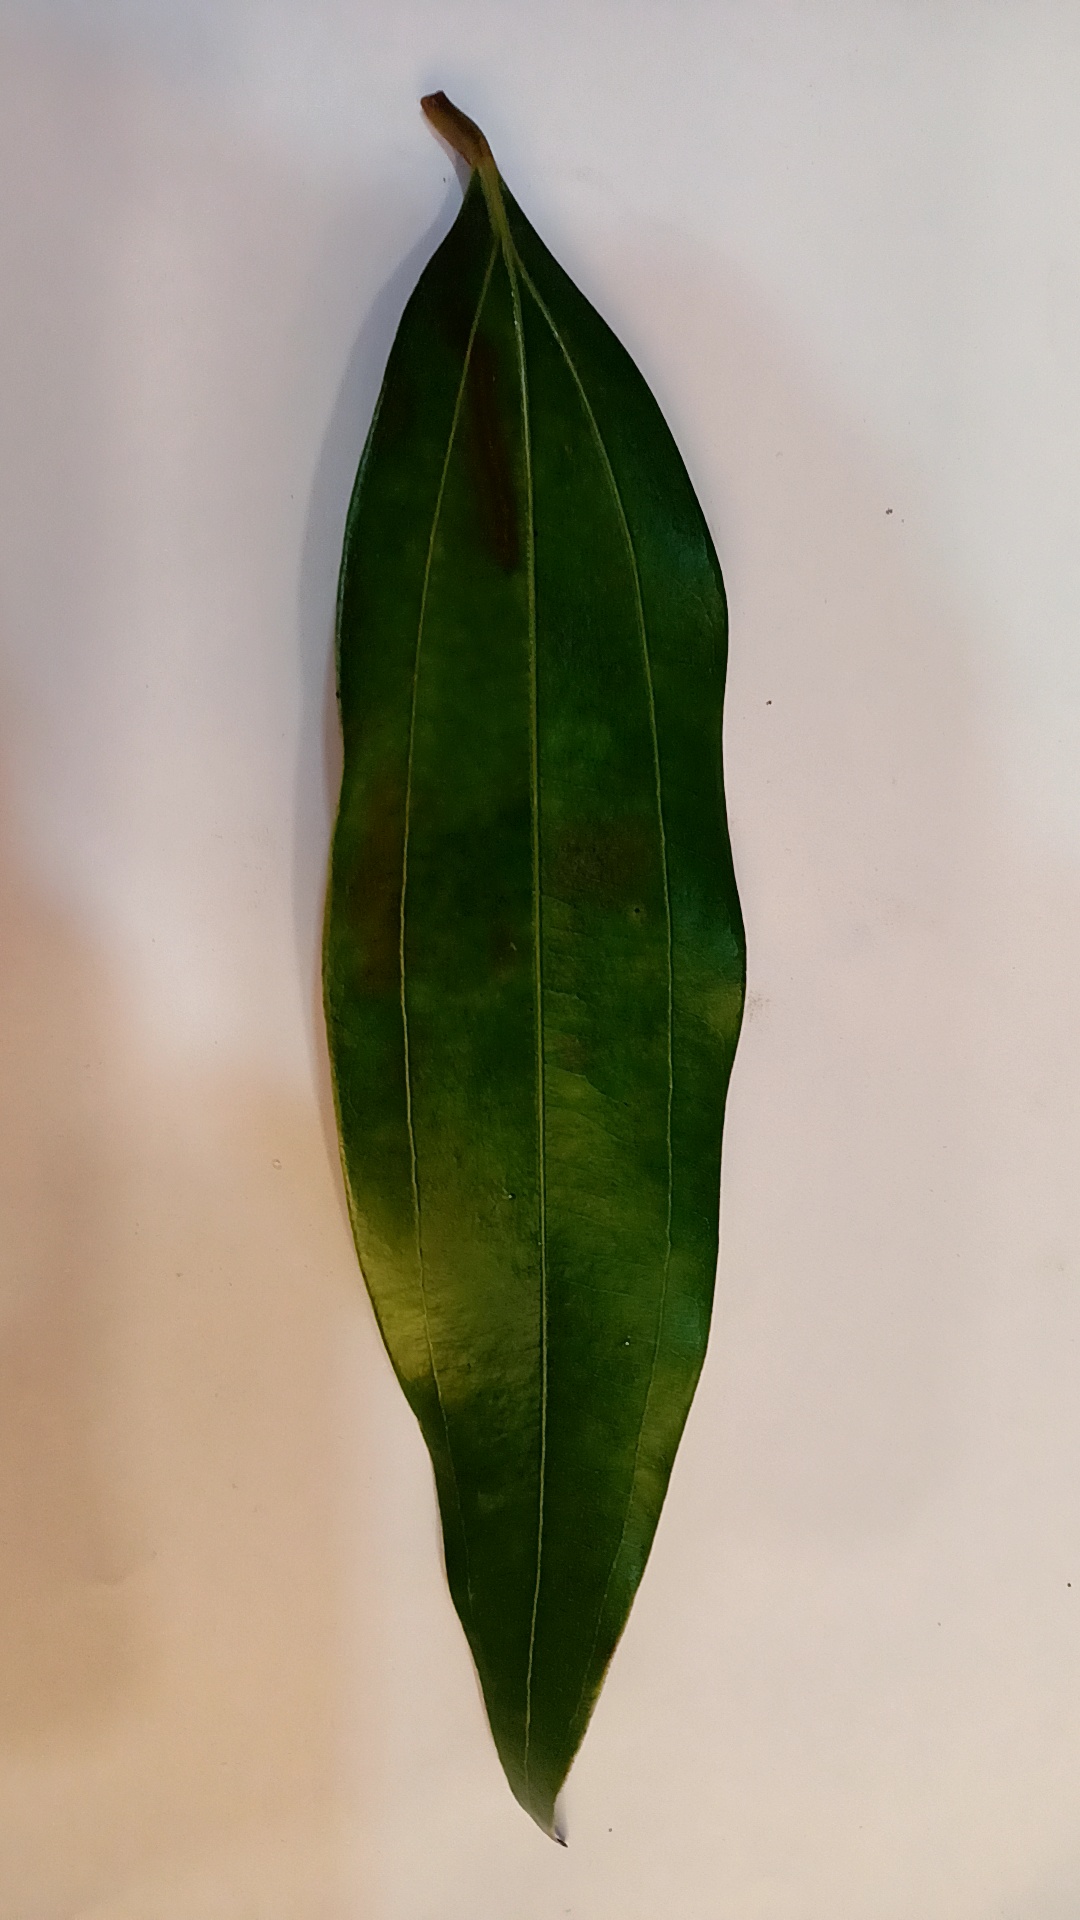
Label: Healthy